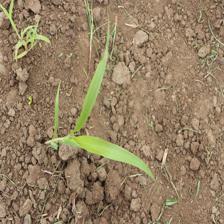
Label: Sorghum